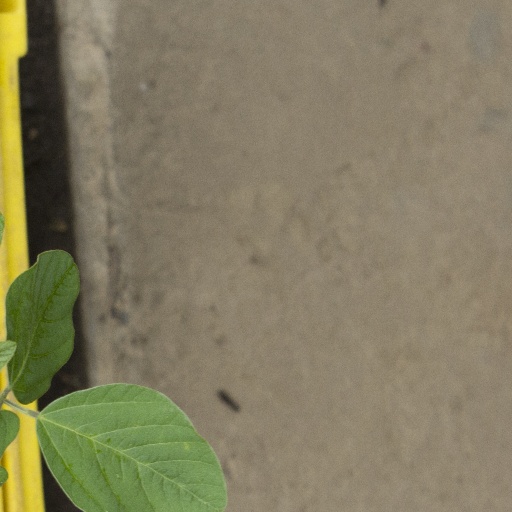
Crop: soybean